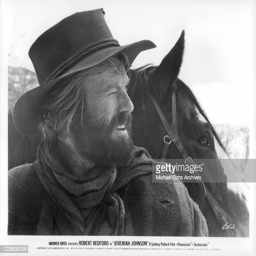
environmentalist stands with horse in a scene from the film